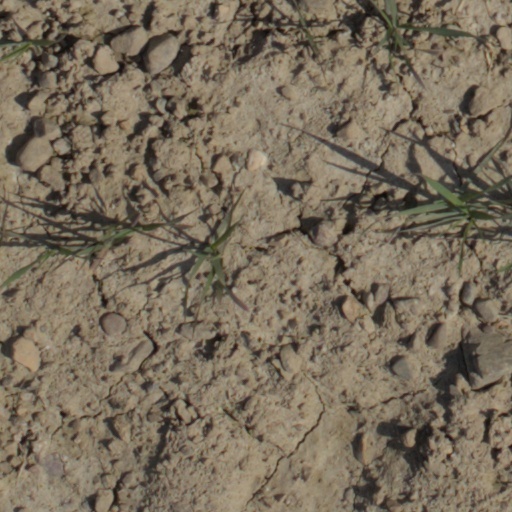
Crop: wheat